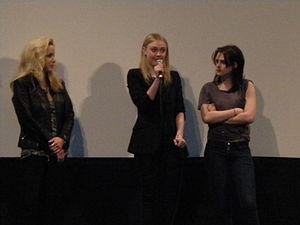
Les Runaways est un film biographique américain écrit et réalisé par Floria Sigismondi d'après l'autobiographie de Cherie Currie, mettant en scène Kristen Stewart dans le rôle de Joan Jett, Dakota Fanning en Cherie Currie, Stella Maeve, Scout Taylor-Compton, Michael Shannon. Produit par River Road Entertainment, ce film est sorti dans les salles en 2010.